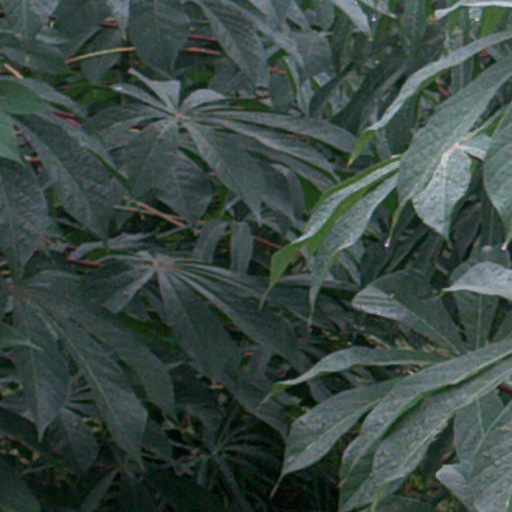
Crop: cassava